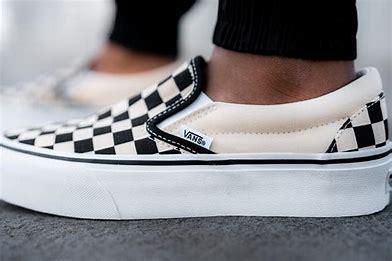
Brand: Vans
Model: Classic Slip On